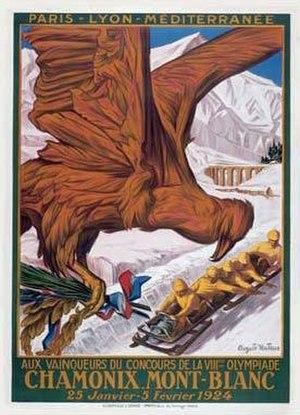
Les Jeux olympiques d'hiver de 1924, officiellement connus comme les Iᵉʳˢ Jeux olympiques d'hiver, ont lieu à Chamonix-Mont-Blanc, en France, du 25 janvier au 5 février 1924. Après l'attribution des Jeux olympiques d'été de 1924 à la ville de Paris et alors que des sports comme le patinage artistique ou le hockey sur glace ont déjà figuré au programme des Jeux, notamment à Anvers en 1920, le Comité international olympique donne son feu vert à la tenue d'une première compétition de sports d'hiver. Face aux réticences des pays nordiques qui craignent qu'une telle épreuve nuise à leur propre compétition, les Jeux nordiques, les Jeux de Chamonix ne revêtent dans un premier temps aucun caractère olympique et se tiennent alors en tant que « Semaine internationale des sports d'hiver » donnée dans le cadre des Jeux de Paris et sous le patronage du CIO.
Chamonix-Mont-Blanc, ou plus communément Chamonix, est une commune française située dans le département de la Haute-Savoie, en région Auvergne-Rhône-Alpes. La commune de Chamonix-Mont-Blanc recouvre du nord au sud seize villages ou hameaux : le Tour, Montroc, le Planet, Argentière, les Chosalets, la Joux, le Lavancher, les Tines, les Bois, les Praz de Chamonix, Chamonix-Mont-Blanc, les Pècles, les Mouilles, les Barrats, les Pélerins, les Gaillands, les Bossons.
L'histoire de Chamonix s'est construite autour de sa situation géographique exceptionnelle d'une part et d'autre part la domination qu'exerça durant plusieurs siècles la Maison de Savoie sur ce territoire. Cet article présente les faits historiques les plus marquants de la commune de Chamonix-Mont-Blanc.